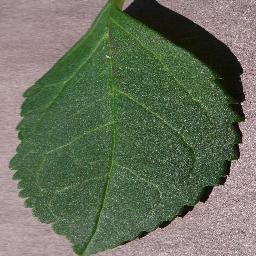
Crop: cherry
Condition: (including_sour)_healthy